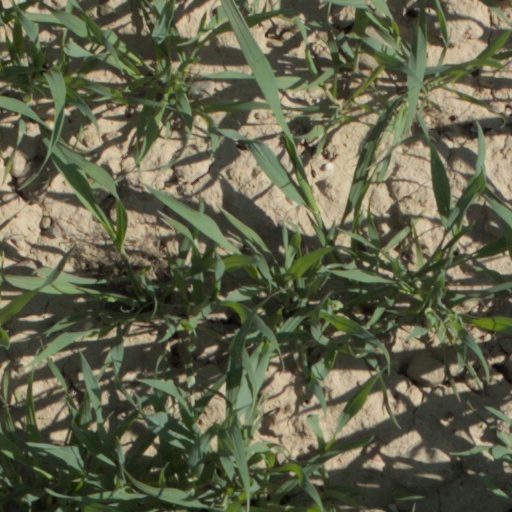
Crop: wheat